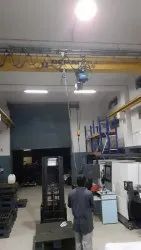
Label: Demag_Crane_Service